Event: Nepal Earthquake
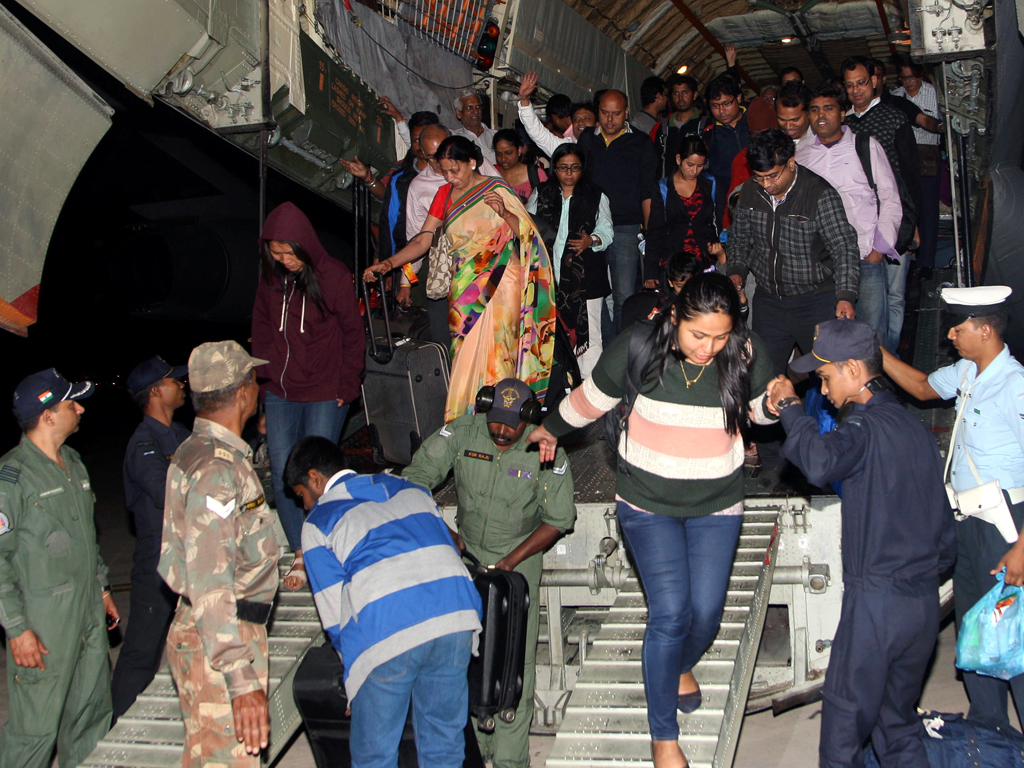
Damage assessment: no_damage